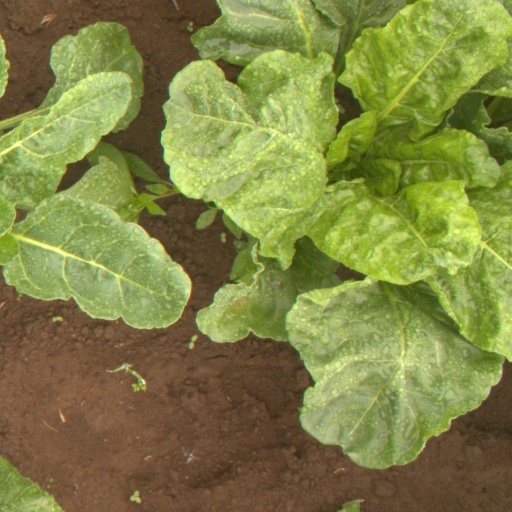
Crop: sugar beet